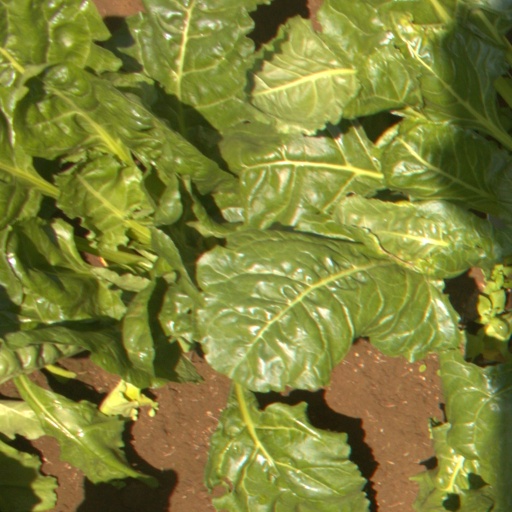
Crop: sugar beet